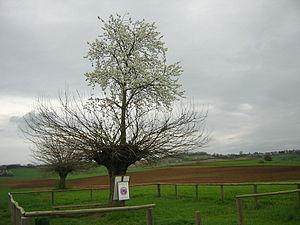
Je veux vous montrer ce phénomène naturel: un arbre est né et a grandi au-dessus d'un autre arbre!